Lake Mungo

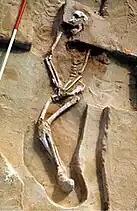
Mungo Man dated to 40,000 years ago

The most publicized findings at Lake Mungo have been Mungo Man and Mungo Woman. Mungo Woman, a partially cremated body, was discovered in 1969 by Jim Bowler from the Australian National University (ANU). Mungo Woman was only partially cremated before the remainder of her bones were crushed. The time that was taken into her burial is demonstration of an advanced ritualistic process. Mungo Man was also discovered by Bowler, on 26 February 1974. The remains were covered with red ochre, in what is the earliest known incidence of such a burial practice. Red ochre is commonly used in burials for ritualistic purposes.